Toke Makinwa

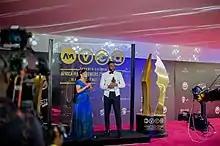
Ebuka and Toke Makinwa presenting at the 2020 AMVCA

In 2010, Makinwa made her major media debut on Rhythm 93.7 FM's "The Morning Drive" show as a co-host. In 2012, she made a television appearance as host of the Most Beautiful Girl in Nigeria (MBGN) beauty pageant, which was broadcast live across Nigeria. She co-hosted Flytime TV's "3 Live Chicks", along with Tosyn Bucknor and Oreka Godis. The show debuted as a web series before expanding to terrestrial television in late 2012. Makinwa did not renew her contract with Flytime TV for the show's second season and was subsequently replaced by her radio colleague Omalicha. In 2012, Makinwa launched her YouTube vlog series "Toke Moments". In 2013, she won the Nigeria Broadcasters Award for Outstanding Female Presenter of the Year, and was nominated for Radio OAP of the Year at the Nigeria Entertainment Awards. That same year, she became an ambassador for the United Africa Company of Nigeria.